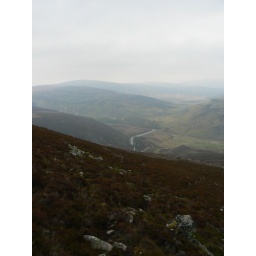
As we came off the mountain we could see the winding course of the Avon river below us in the glen